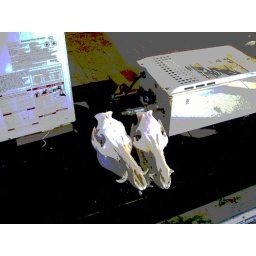
Two wild boar skulls in the window of a bathroom fixture store.